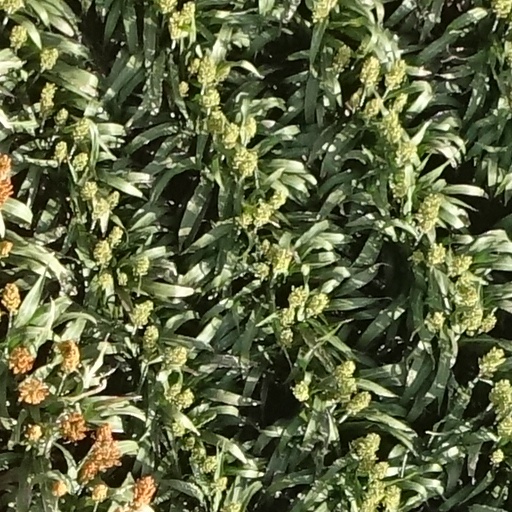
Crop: sorghum